Cherry eye

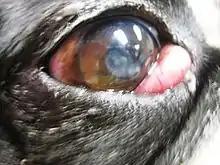
Close-up of prolapsed gland in small breed dog

Cherry eye is most common in young dogs, especially breeds such as Beagle, Cavalier King Charles Spaniel, English Bulldog, Lhasa Apso, Shih Tzu, West Highland White Terrier, Pug, Bloodhound, American Cocker Spaniel, and Boston Terrier. Cherry eye is rare in felines, but can occur. This defect is most common in the Burmese breed of felines. A similar condition exists in dwarf lop-eared rabbits, which occurs in the harderian gland. Similar surgical treatment is necessary.